Kent, Ohio

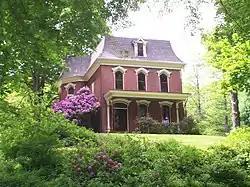
The John Davey House, a listing on the National Register of Historic Places

In addition to the Kent State Shootings Site, there are also a number of additional sites and districts in Kent on the National Register of Historic Places, some of which are open to the public. The Kent Industrial District is a historical district along the Cuyahoga River adjacent to downtown that includes an area and structures that were important in Kent's early history. On the northwestern part of the campus is the Ohio State Normal College At Kent district, which includes the school's five original classic revival buildings dating to 1913. There is also the West Main Street District just west of downtown that includes 20 private homes of architectural and historical significance from the post-Civil War and early 20th century periods. The district includes the Kent Masonic Center, which was originally built in the early 1880s as the home of Marvin Kent, and the former residence of Martin L. Davey. Buildings in Kent listed on the register include three private homes noted for their architecture styles: the John Davey House for the Second Empire style, and both the Aaron Ferrey and Charles Kent Houses as examples of Gothic Revival. Other buildings include the 1869 Kent Jail, now used by the Parks and Recreation Department, and the 1837 Franklin Township Hall, the site of eventual U.S. President James A. Garfield's first nomination for public office in 1859. As part of its renovation and redevelopment, the former Franklin Hotel, first opened in 1920, was added to the NRHP in 2013 for its local historical significance and its connections to notable people. The former L.N. Gross Company Building, built in 1928 and designed by Kent architect Charles Kistler, was added to the NRHP in 2016.